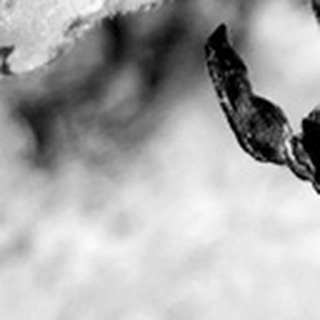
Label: cotton_bacterial_blight